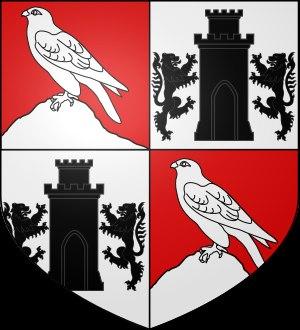
Le château de Vissec est un château médiéval situé sur la commune éponyme, dans le département du Gard.
Vissec est une commune française du département du Gard en Occitanie, située entre trois causses : le Larzac, le causse de Campestre et le causse de Blandas.